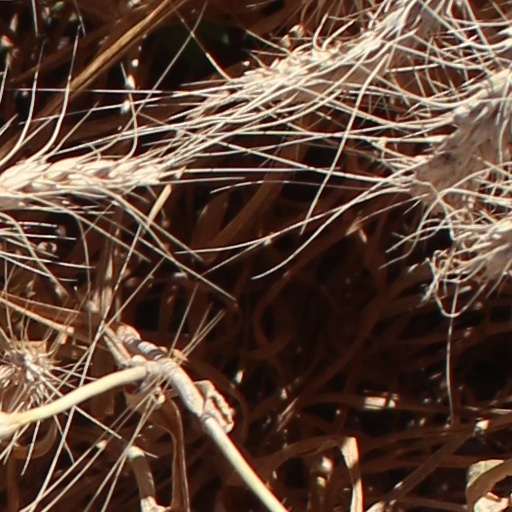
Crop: wheat